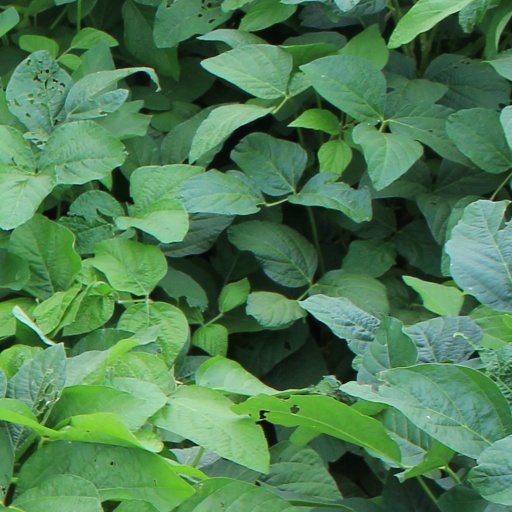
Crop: soybean